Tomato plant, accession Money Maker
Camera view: tilt-top (135 deg); turntable rotation: 240 degrees
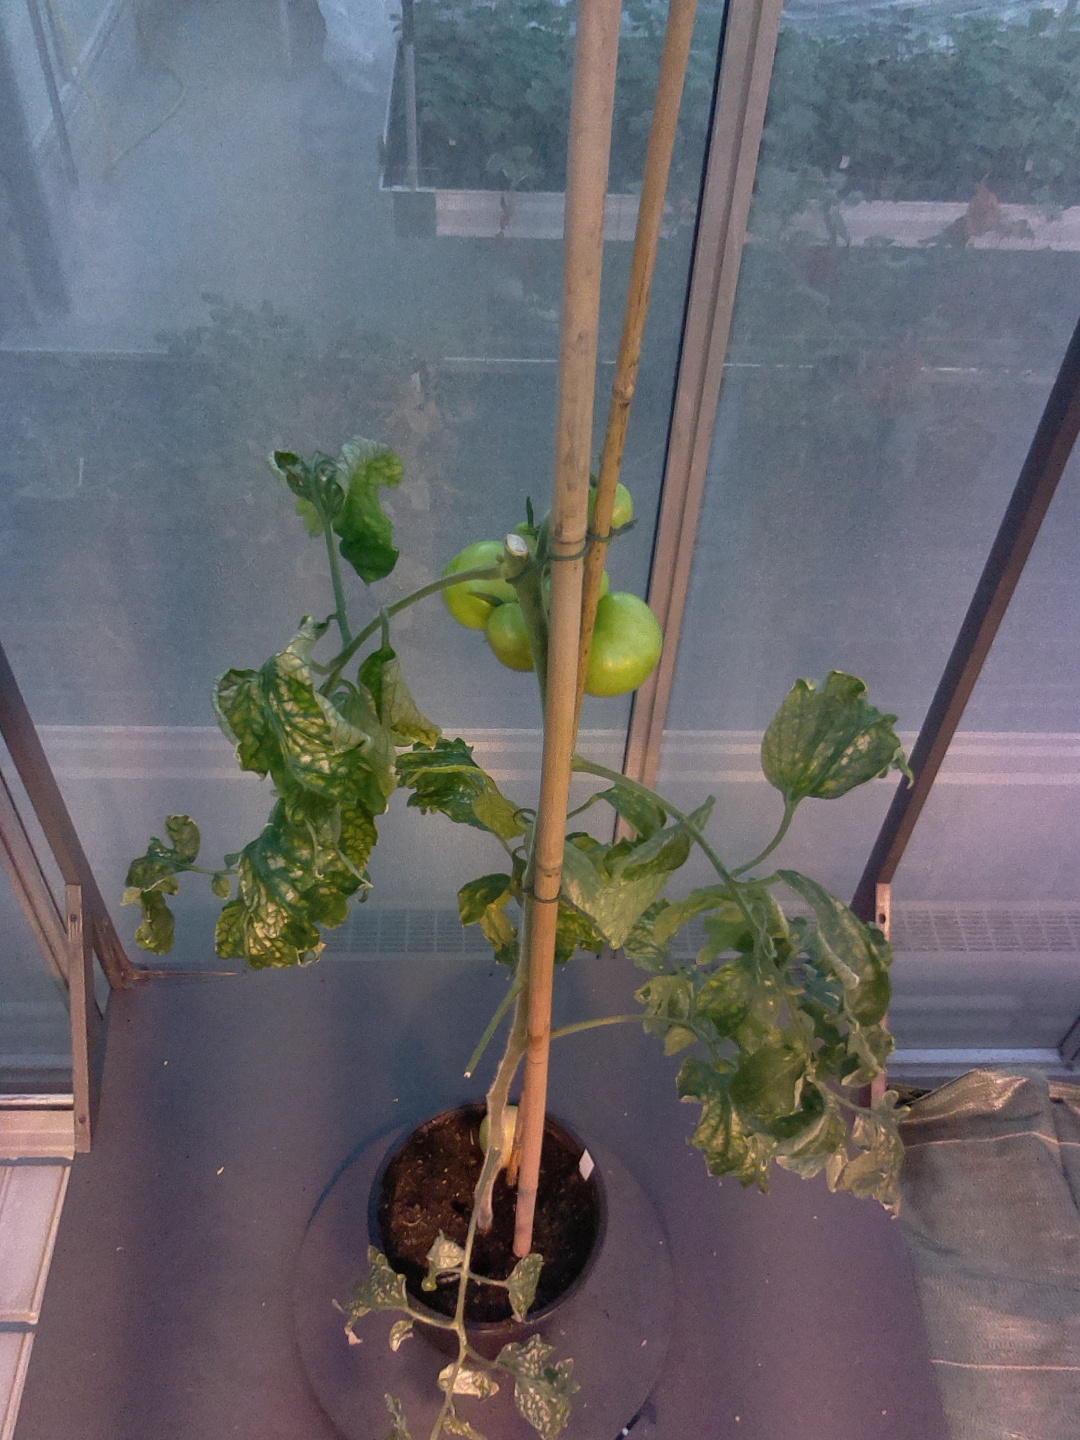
BBCH growth stage 78: 80% -90% of final fruit size